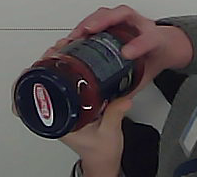
Product: barilla_pomodoro